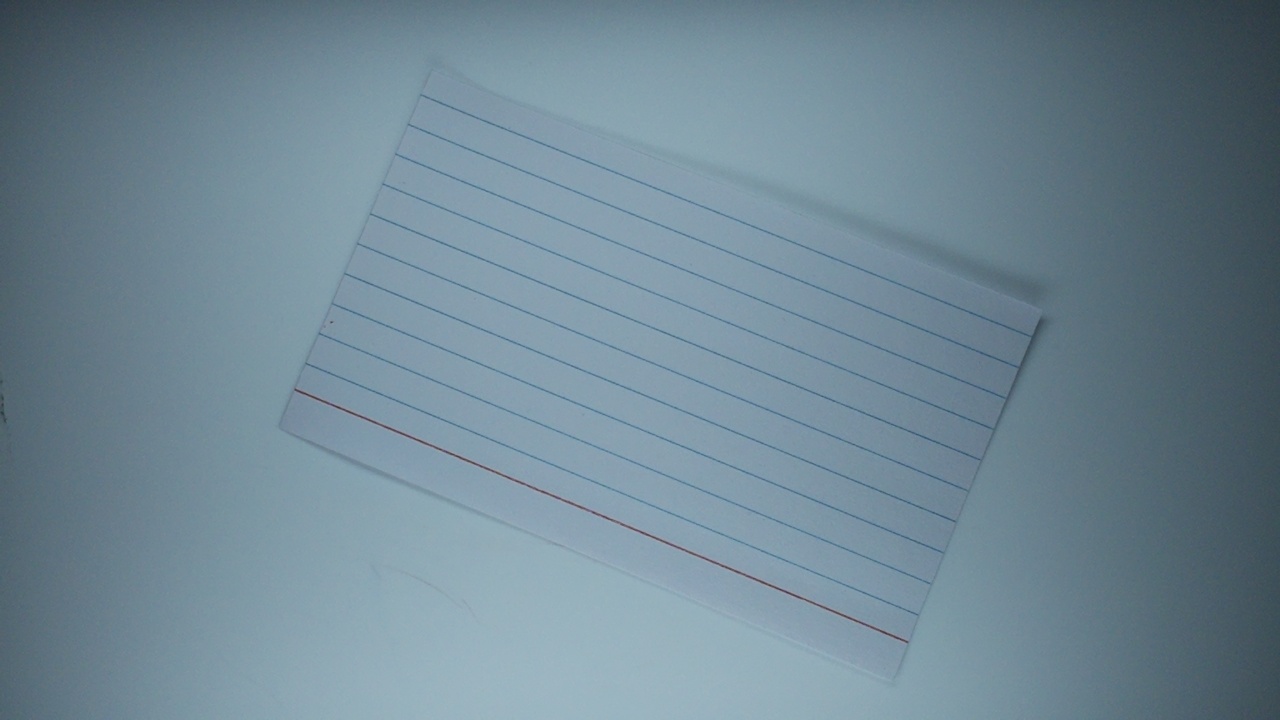
Label: recycle